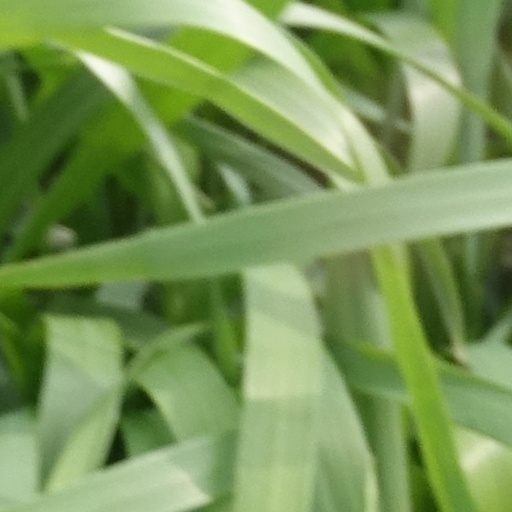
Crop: wheat